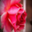
Label: rose